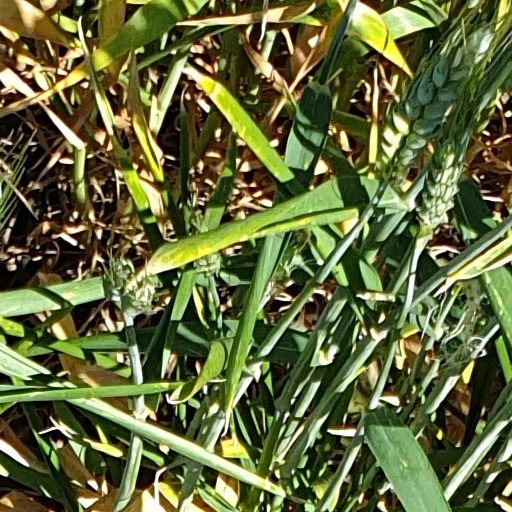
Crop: wheat